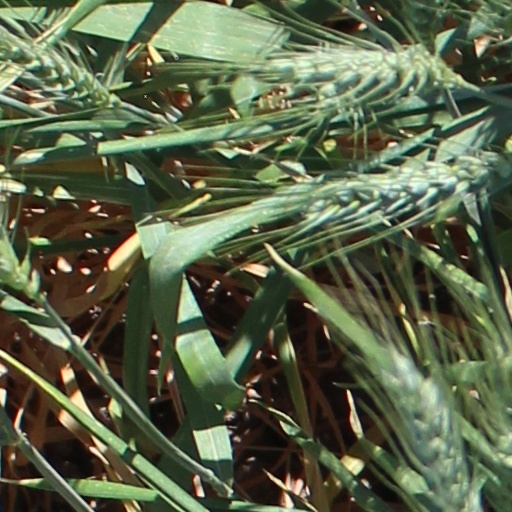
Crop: wheat